Atsuto Uchida

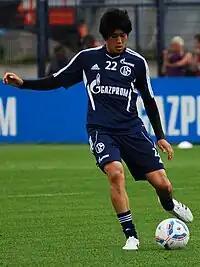
Uchida taking a shot during his time at Schalke

In the 2011–12 season, Uchida appeared on the substitute bench for the first three league matches and DFL-Supercup, with Marco Höger preferred. He soon made his first appearance of the season for Schalke 04, playing in the left–back position, as Schalke 04 lost 2–0 against HJK Helsinki on 18 August 2011 in the first leg of the UEFA Europa League Qualification Round. Uchida played 12 minutes after coming on as a substitute and managed to overcome the deficit by winning 6–1 to reach the group stage. Three days later on 28 August 2011, he finally made his first league appearance of the season, in a 1–0 win over Borussia Mönchengladbach. However, Uchida tore a muscle in his right thigh during training and was out for a month. On 3 November 2011, he made his return to the starting line-up, starting the whole game, in a 0–0 draw against AEK Larnaca in the UEFA Europa League group stage match. Throughout most of the 2011–12 season, Uchida and Höger competed over the right–back position, although he suffered his own injury concern himself. Later in the 2011–12 season, he managed to regain his first team place at Schalke 04 after Höger began to play in the right–midfield position. The club's general manager Horst Heldt commented on his performance, saying: "We have already started discussions on this. He has a top attitude towards work and club. Uchida was "not yet finished with his development." At the end of the 2011–12 season, he made the total of 26 appearances in all competitions.